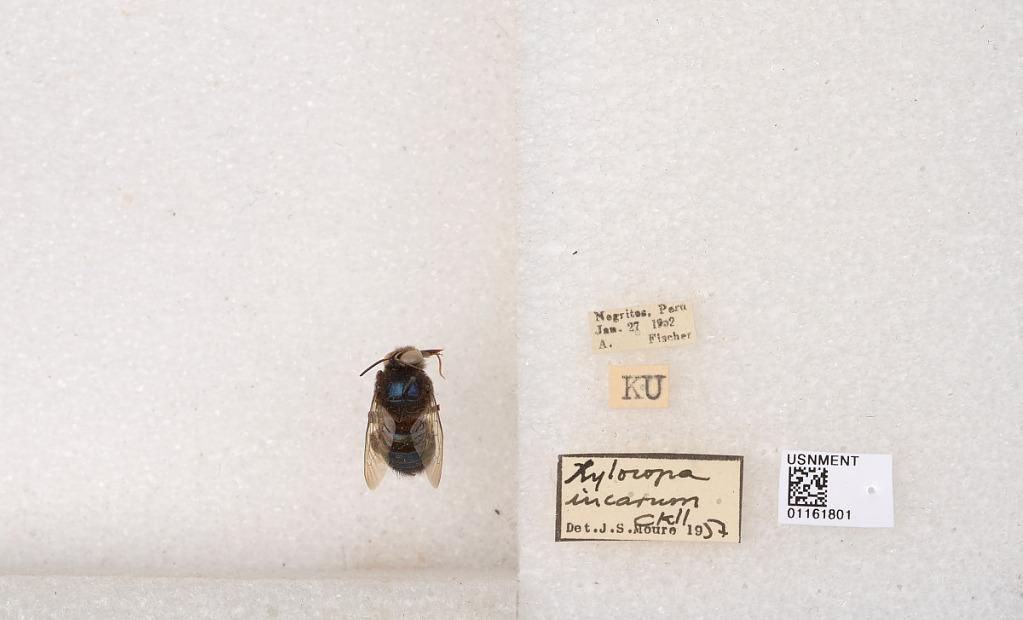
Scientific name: Xylocopa (Schonnherria) varians incarum Cockerell
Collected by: A. Fischer
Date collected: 1952-1-27
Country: Peru
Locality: Negritos
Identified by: Moure